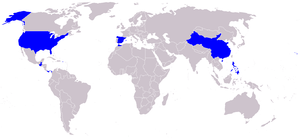
Le Boeing P-26, surnommé Peashooter, était un avion de chasse de l'entre-deux-guerres. C'est le premier chasseur entièrement en métal produit aux États-Unis ainsi que le premier chasseur monoplan utilisé par l'United States Army Air Corps. Conçu et produit par la firme Boeing, le prototype vola pour la première fois en 1932 et sera utilisé par l'USAAC jusqu’à la fin 1941 aux Philippines.